Ara Wilson

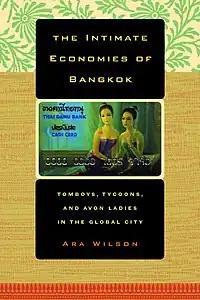
Cover of Intimate Economies of Bangkok.

"The Intimate Economies of Bangkok: Tomboys, Tycoons, and Avon Ladies in the World City". University of California Press, 2004.